Strandgade 30

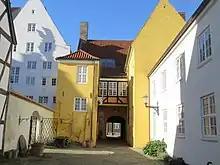
Strandgade 30 viewed from the yard with the northeastern side wing seen to the right and the southwestern side wing seen to the left

The rear side of the front wing features a closed gallery with black-painted timber framing and plastered, yellow-painted infills on the first floor. The ground floor of the building is on this side plastered and yellow-painted but without timber framing.